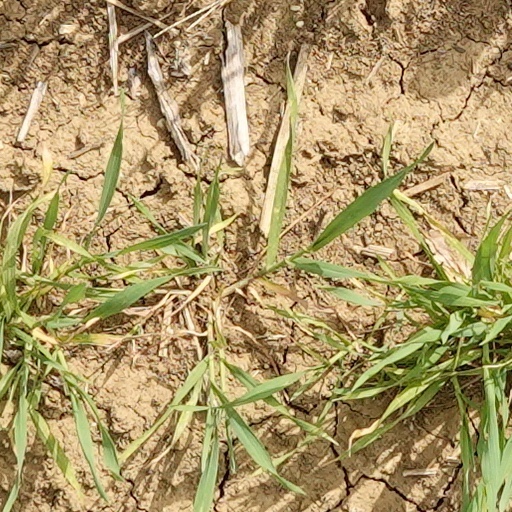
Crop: wheat